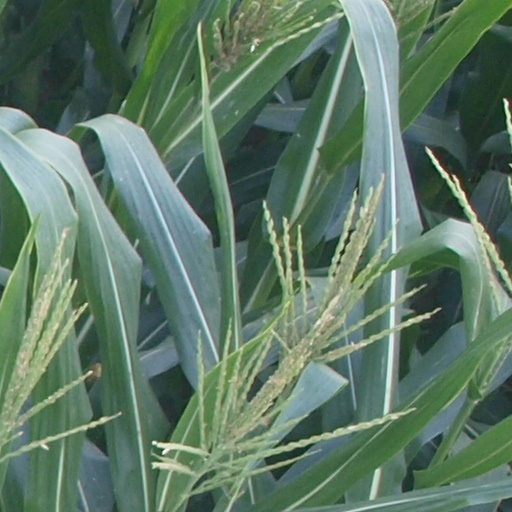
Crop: maize; corn